United Nations Operation in the Congo

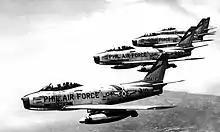
A squadron of F-86F Sabre of the Philippine Air Force

From 1960 to 1964, the Swedish Army sent nine battalions to the Congo. Early in the crisis, when white people in the Congo became targets during the riots, Dag Hammarskjöld said that it was important to have white UN troops in the country. Hammarskjöld asked Sweden and Ireland to send a battalion each to more easily win white confidence than soldiers from African states would. The first Swedish battalion arrived in Congo from Gaza, where it had been deployed as part of UNEF) on 22 July 1960. Initially, the Swedes patrolled in Leopoldville and guarded the city's N'djili Airport.